Imatra railway station

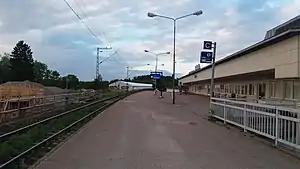

The Imatra railway station is located in the town of Imatra, Finland, in the district of Mansikkala. It is located along the Kouvola–Joensuu railway, and its neighboring stations are Joutseno in the west and Simpele in the east.